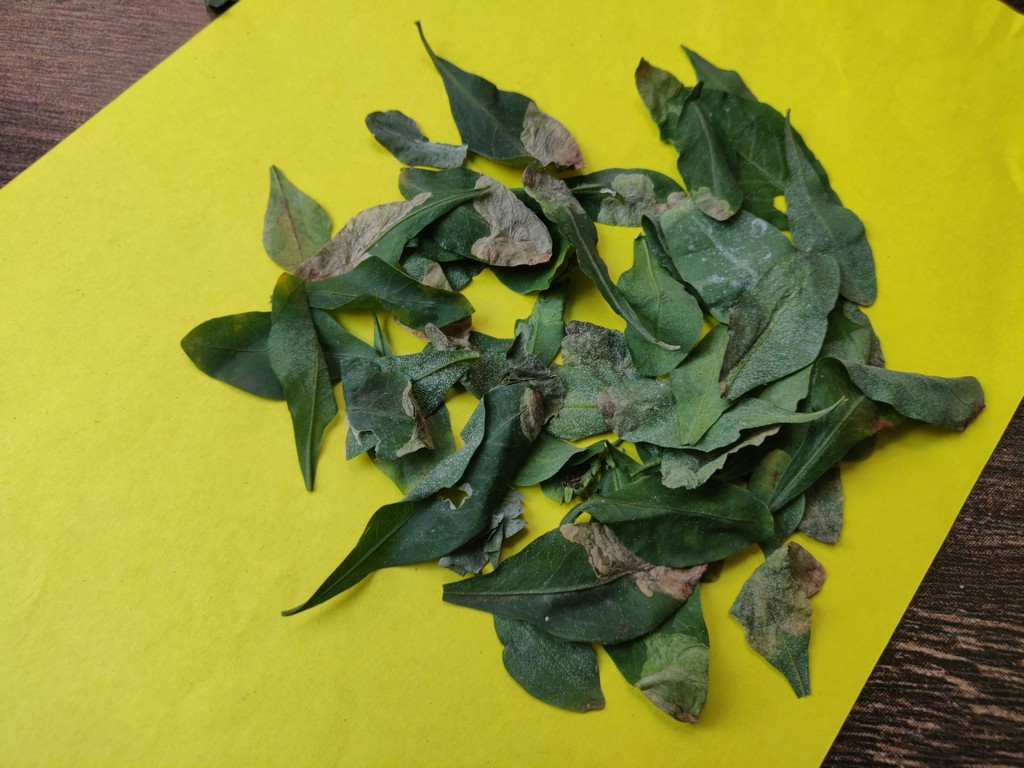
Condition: Unhealthy
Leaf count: multiple
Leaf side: unknown